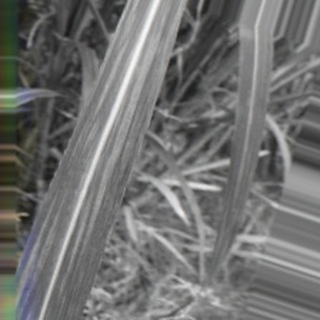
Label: sugarcane_bacterial_blight